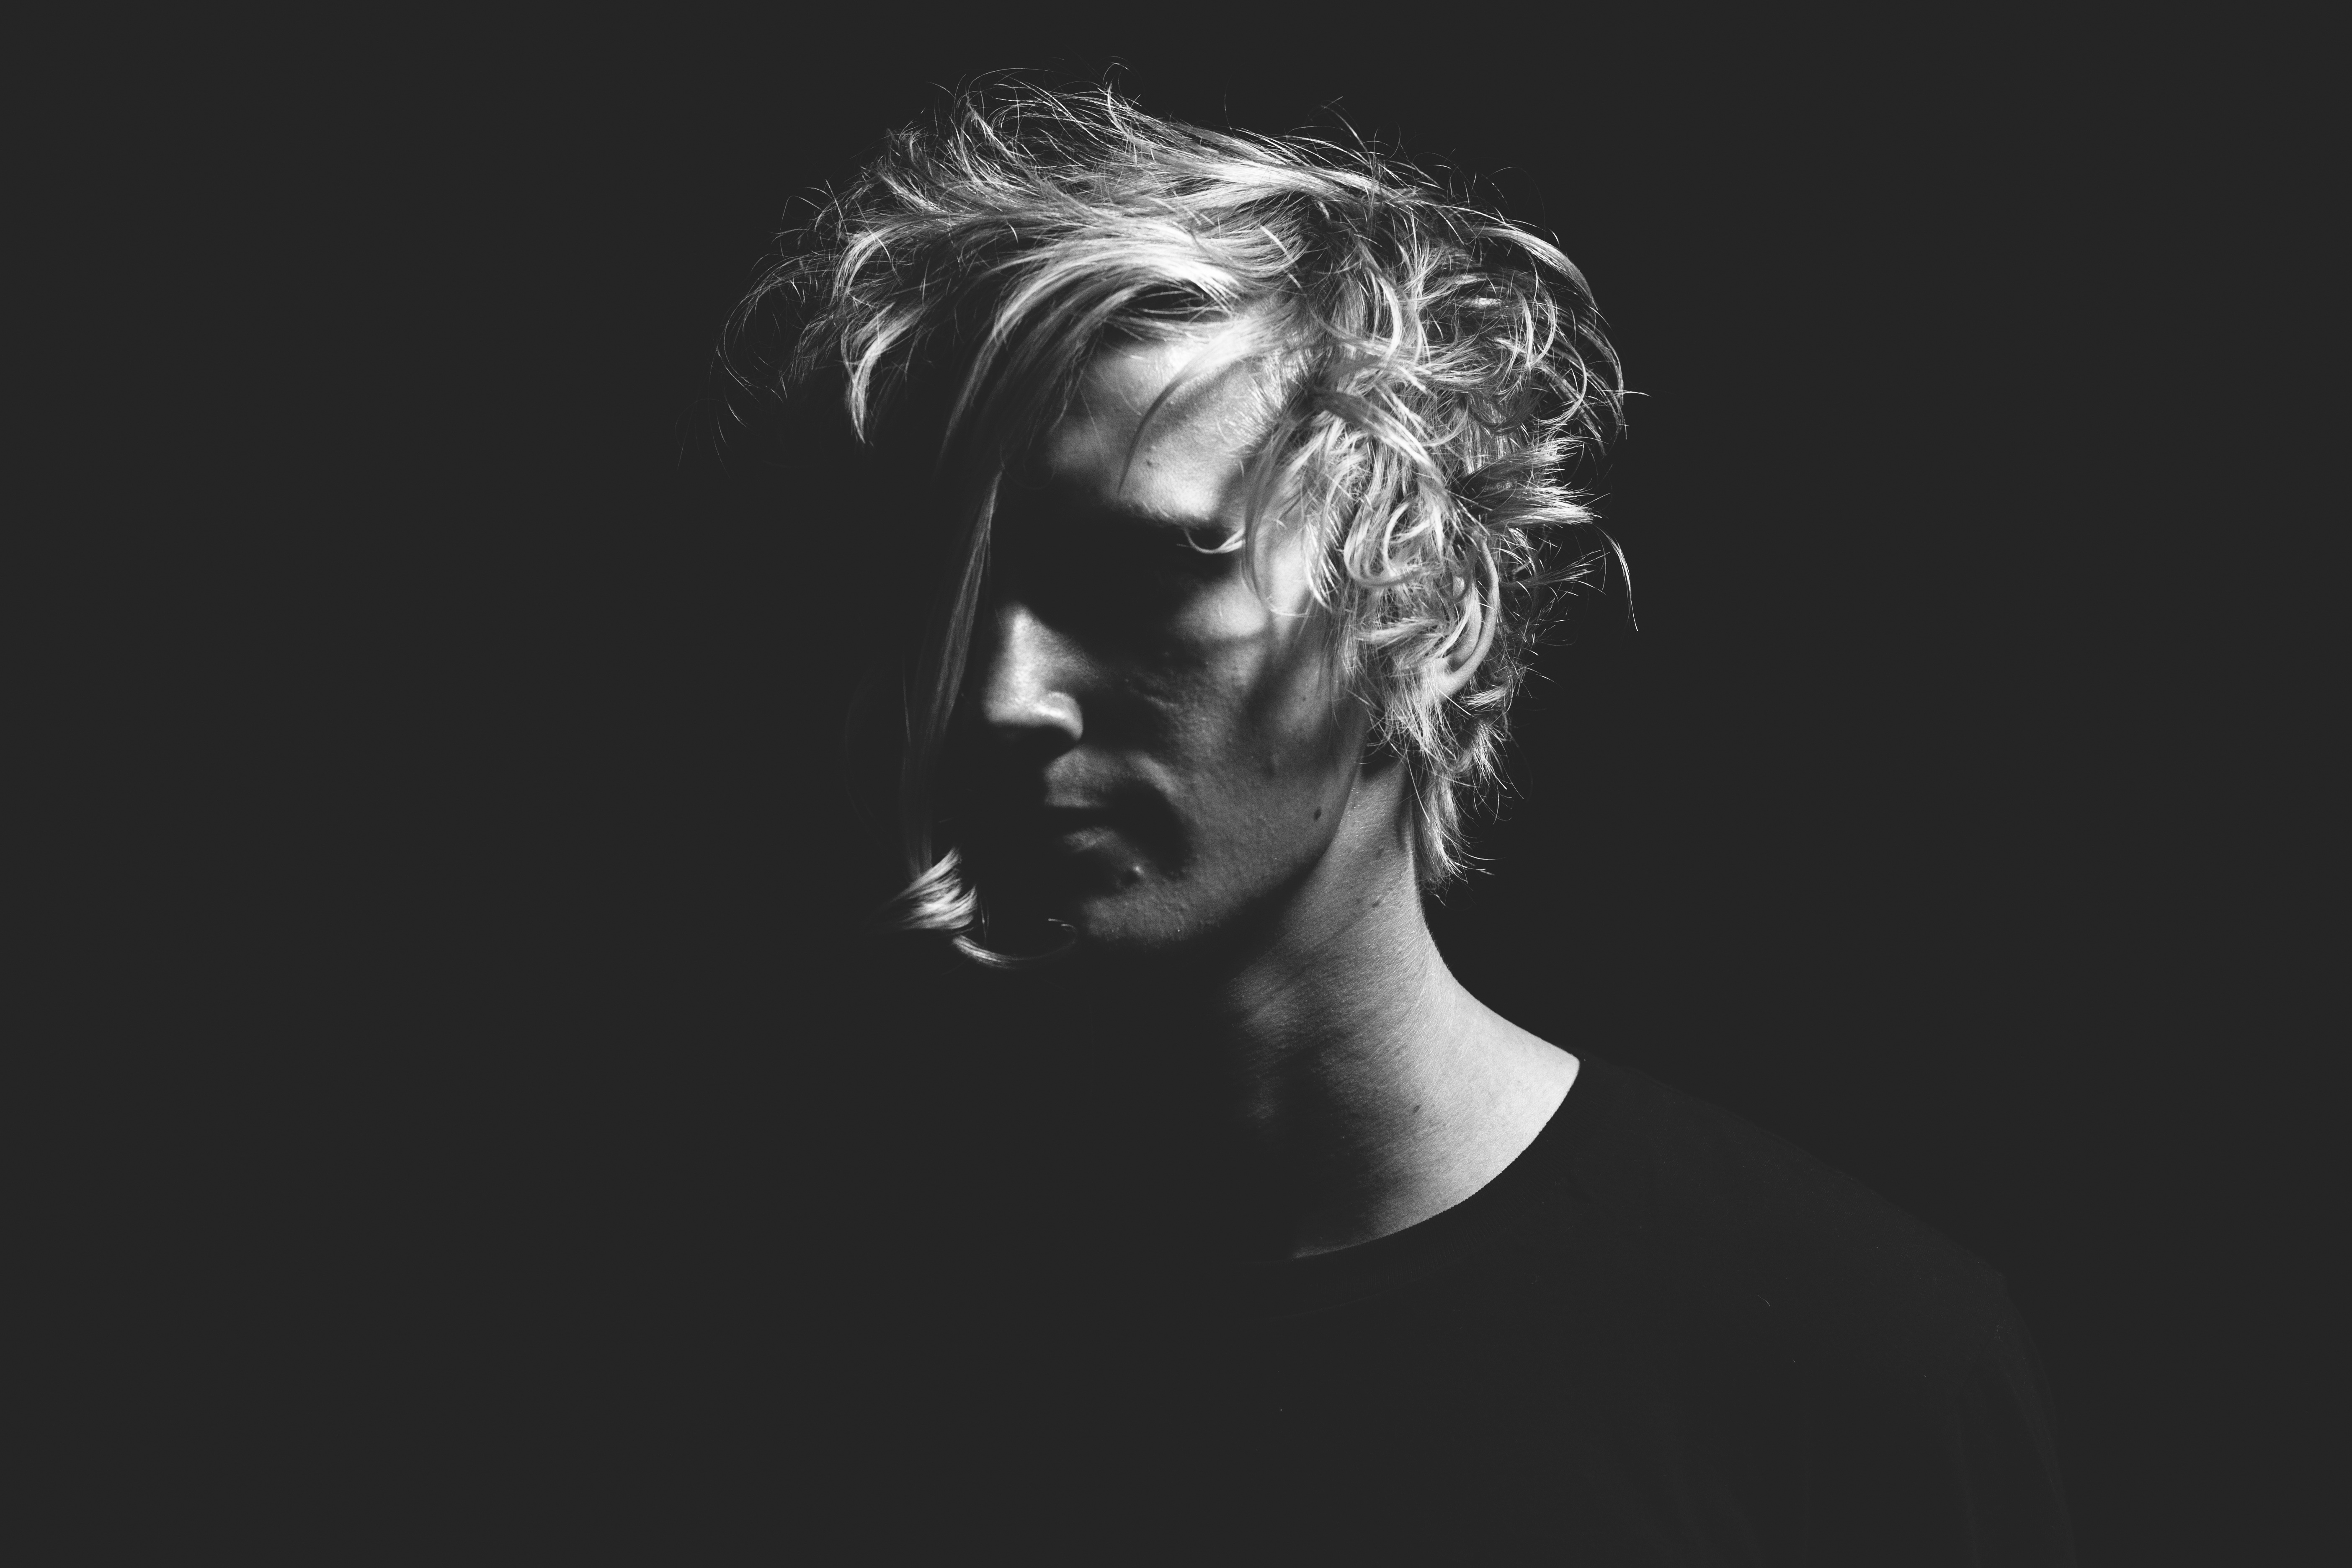
man, person, black and white, hair, photography, male, portrait, darkness, black, monochrome, hairstyle, face, sense, monochrome photography